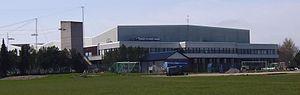
La 22ᵉ édition du Championnat du monde masculin de handball a été organisée par la Suède du 13 au 30 janvier 2011 en collaboration avec la Fédération internationale de handball et la Fédération suédoise de handball.